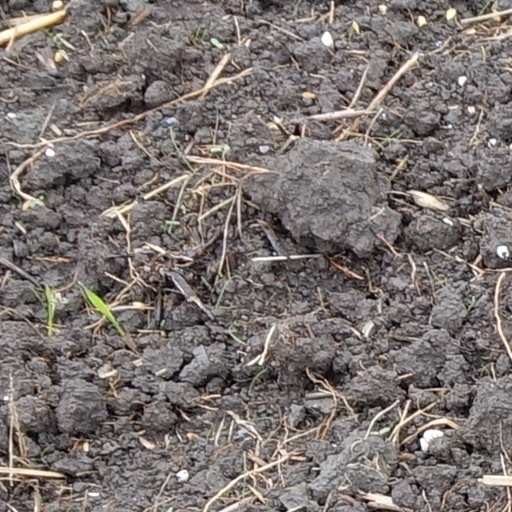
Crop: wheat